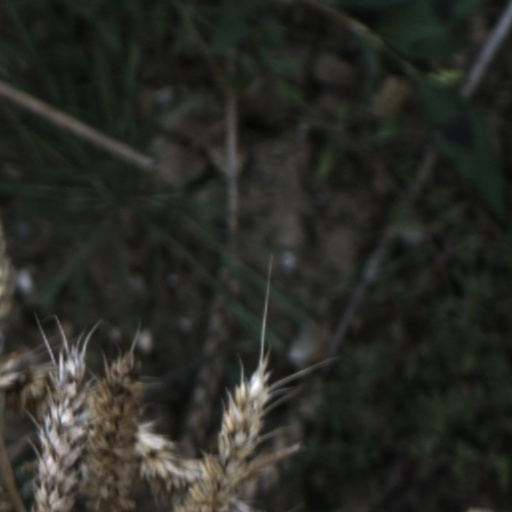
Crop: wheat